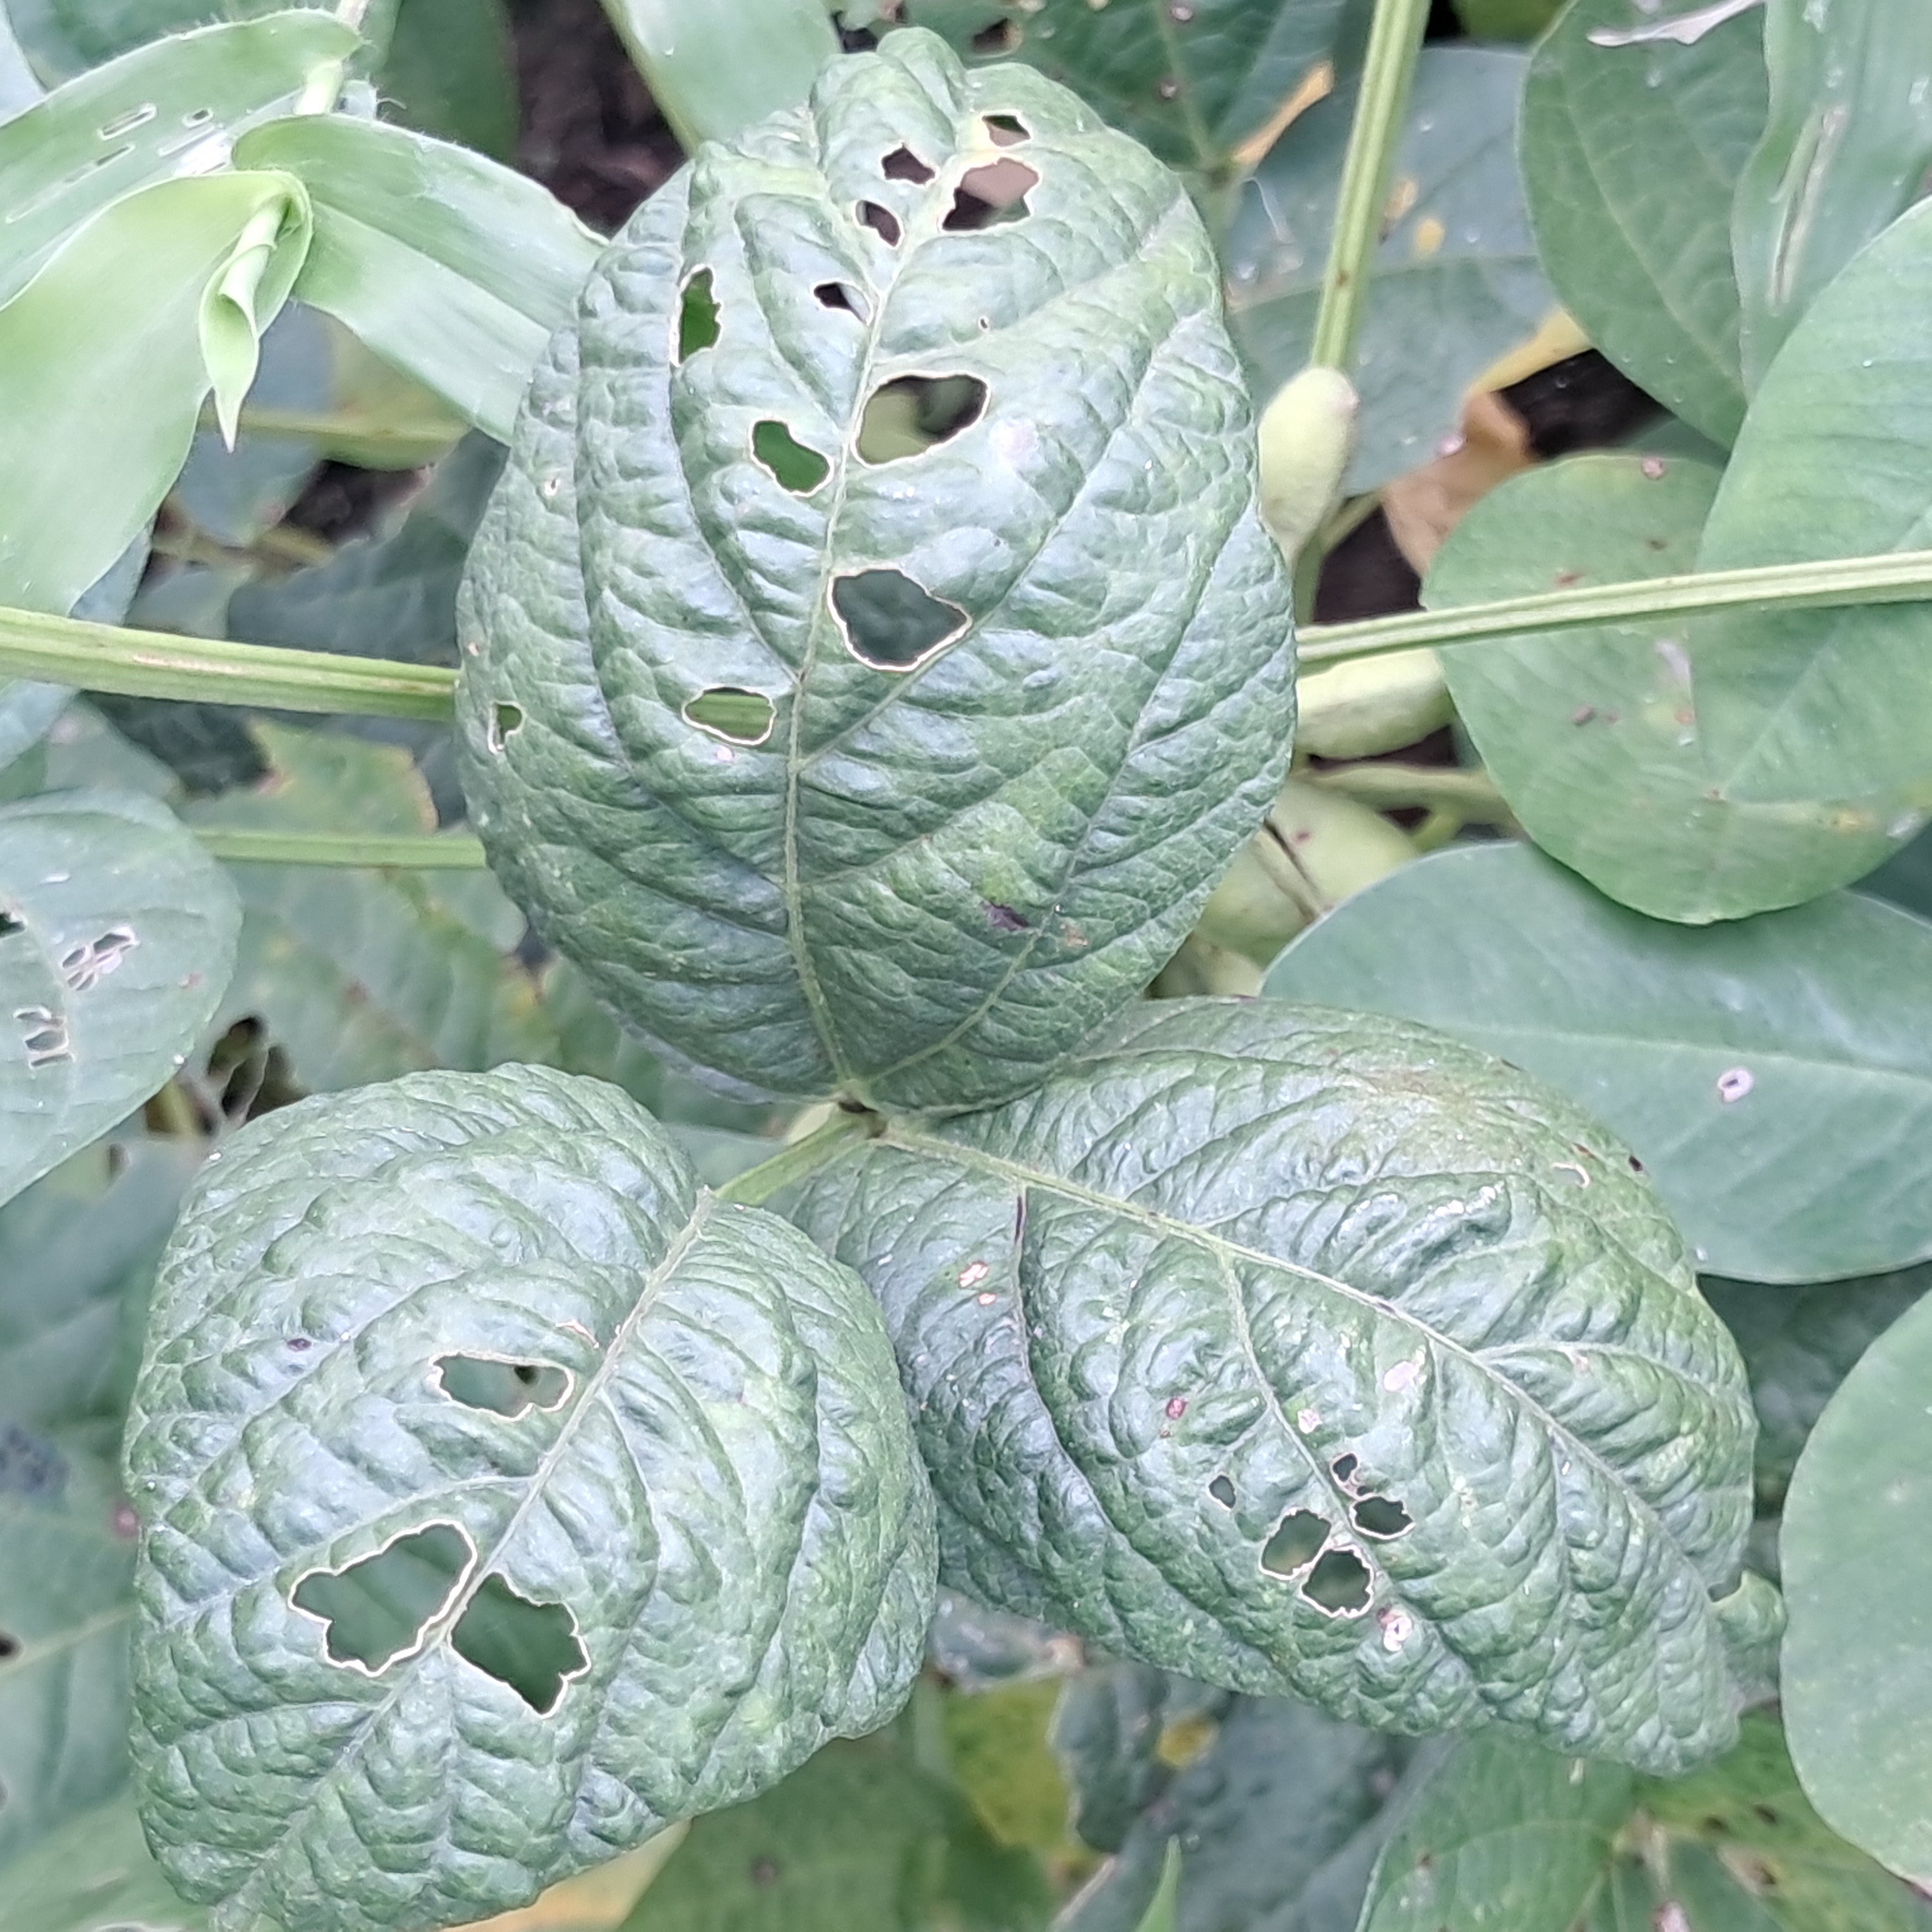
Label: Mosaic